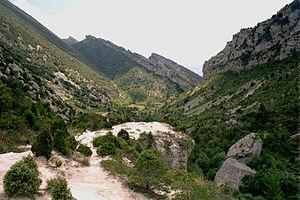
Le parc naturel de Valderejo est un parc naturel d'Espagne situé dans la province d'Alava au Pays basque.